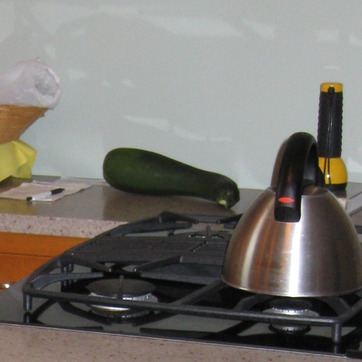
Material: food